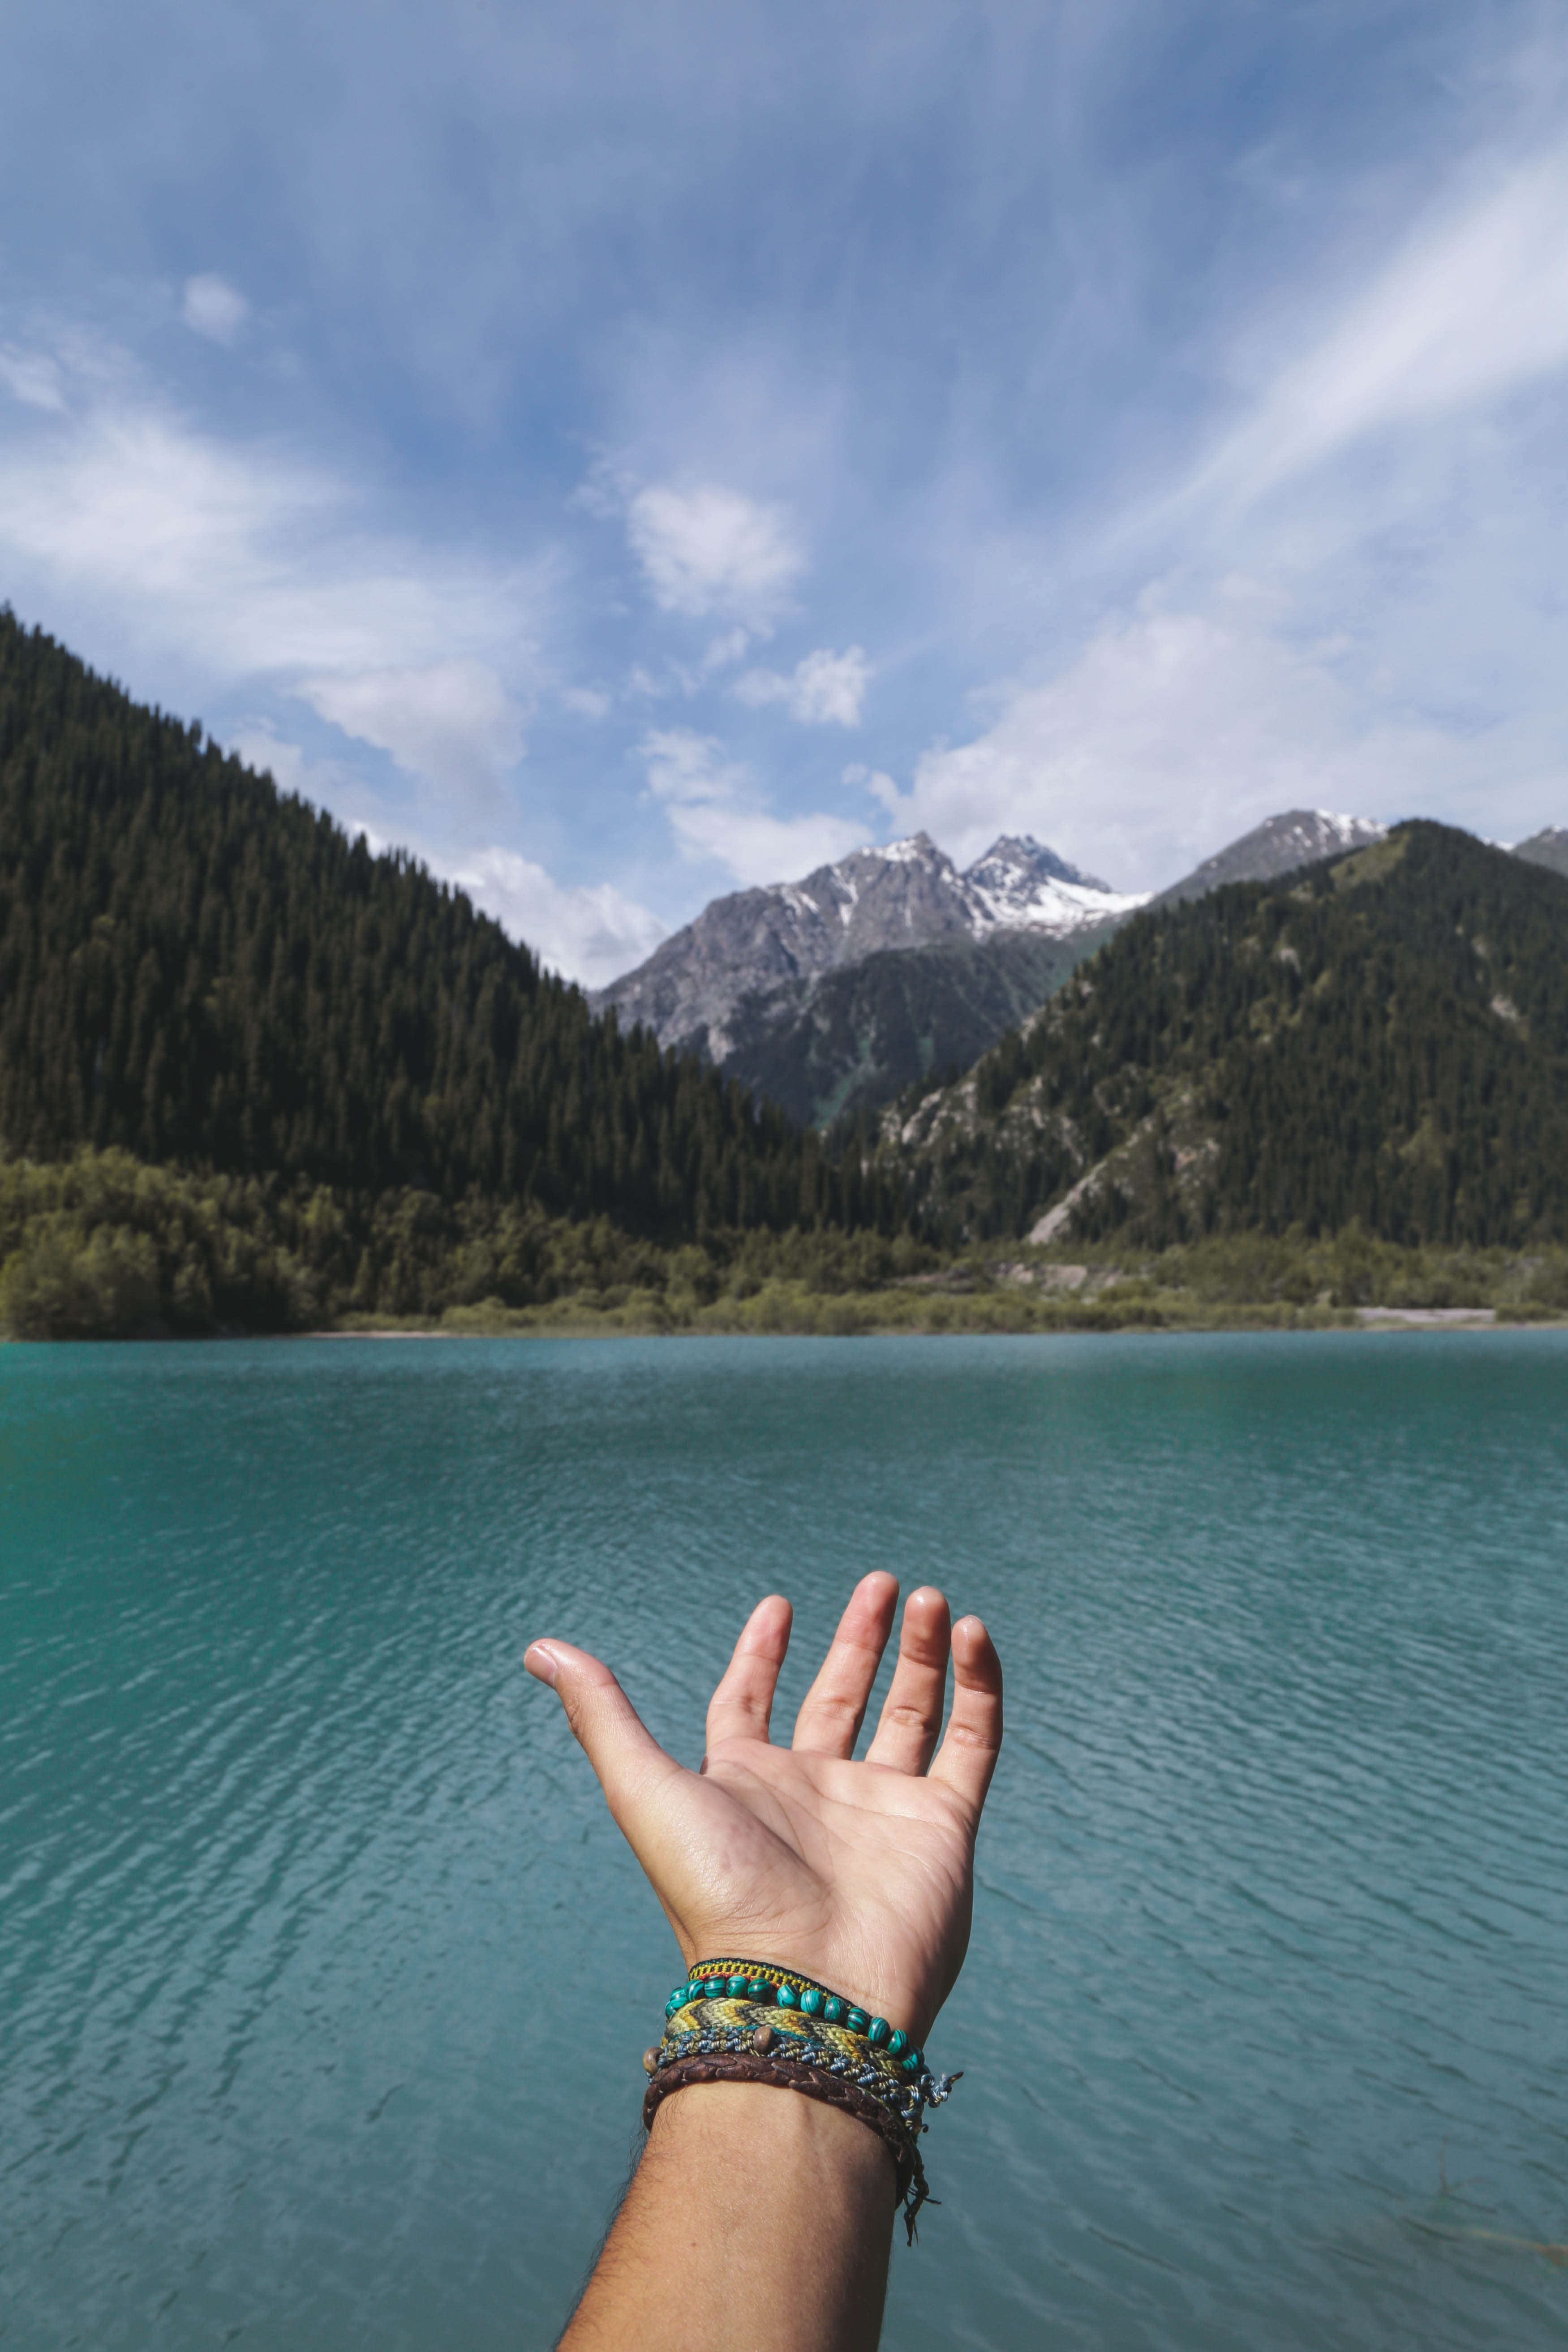
body of water, water, sky, lake, water resources, mountain range, mountain, sound, turquoise, vacation, reservoir, glacial lake, highland, alps, summer, fjord, lake district, reflection, hand, cloud, tourism, sea, travel, finger, bay, river, hill, ridge, lagoon, national park, crater lake, fashion accessory, ocean, gesture